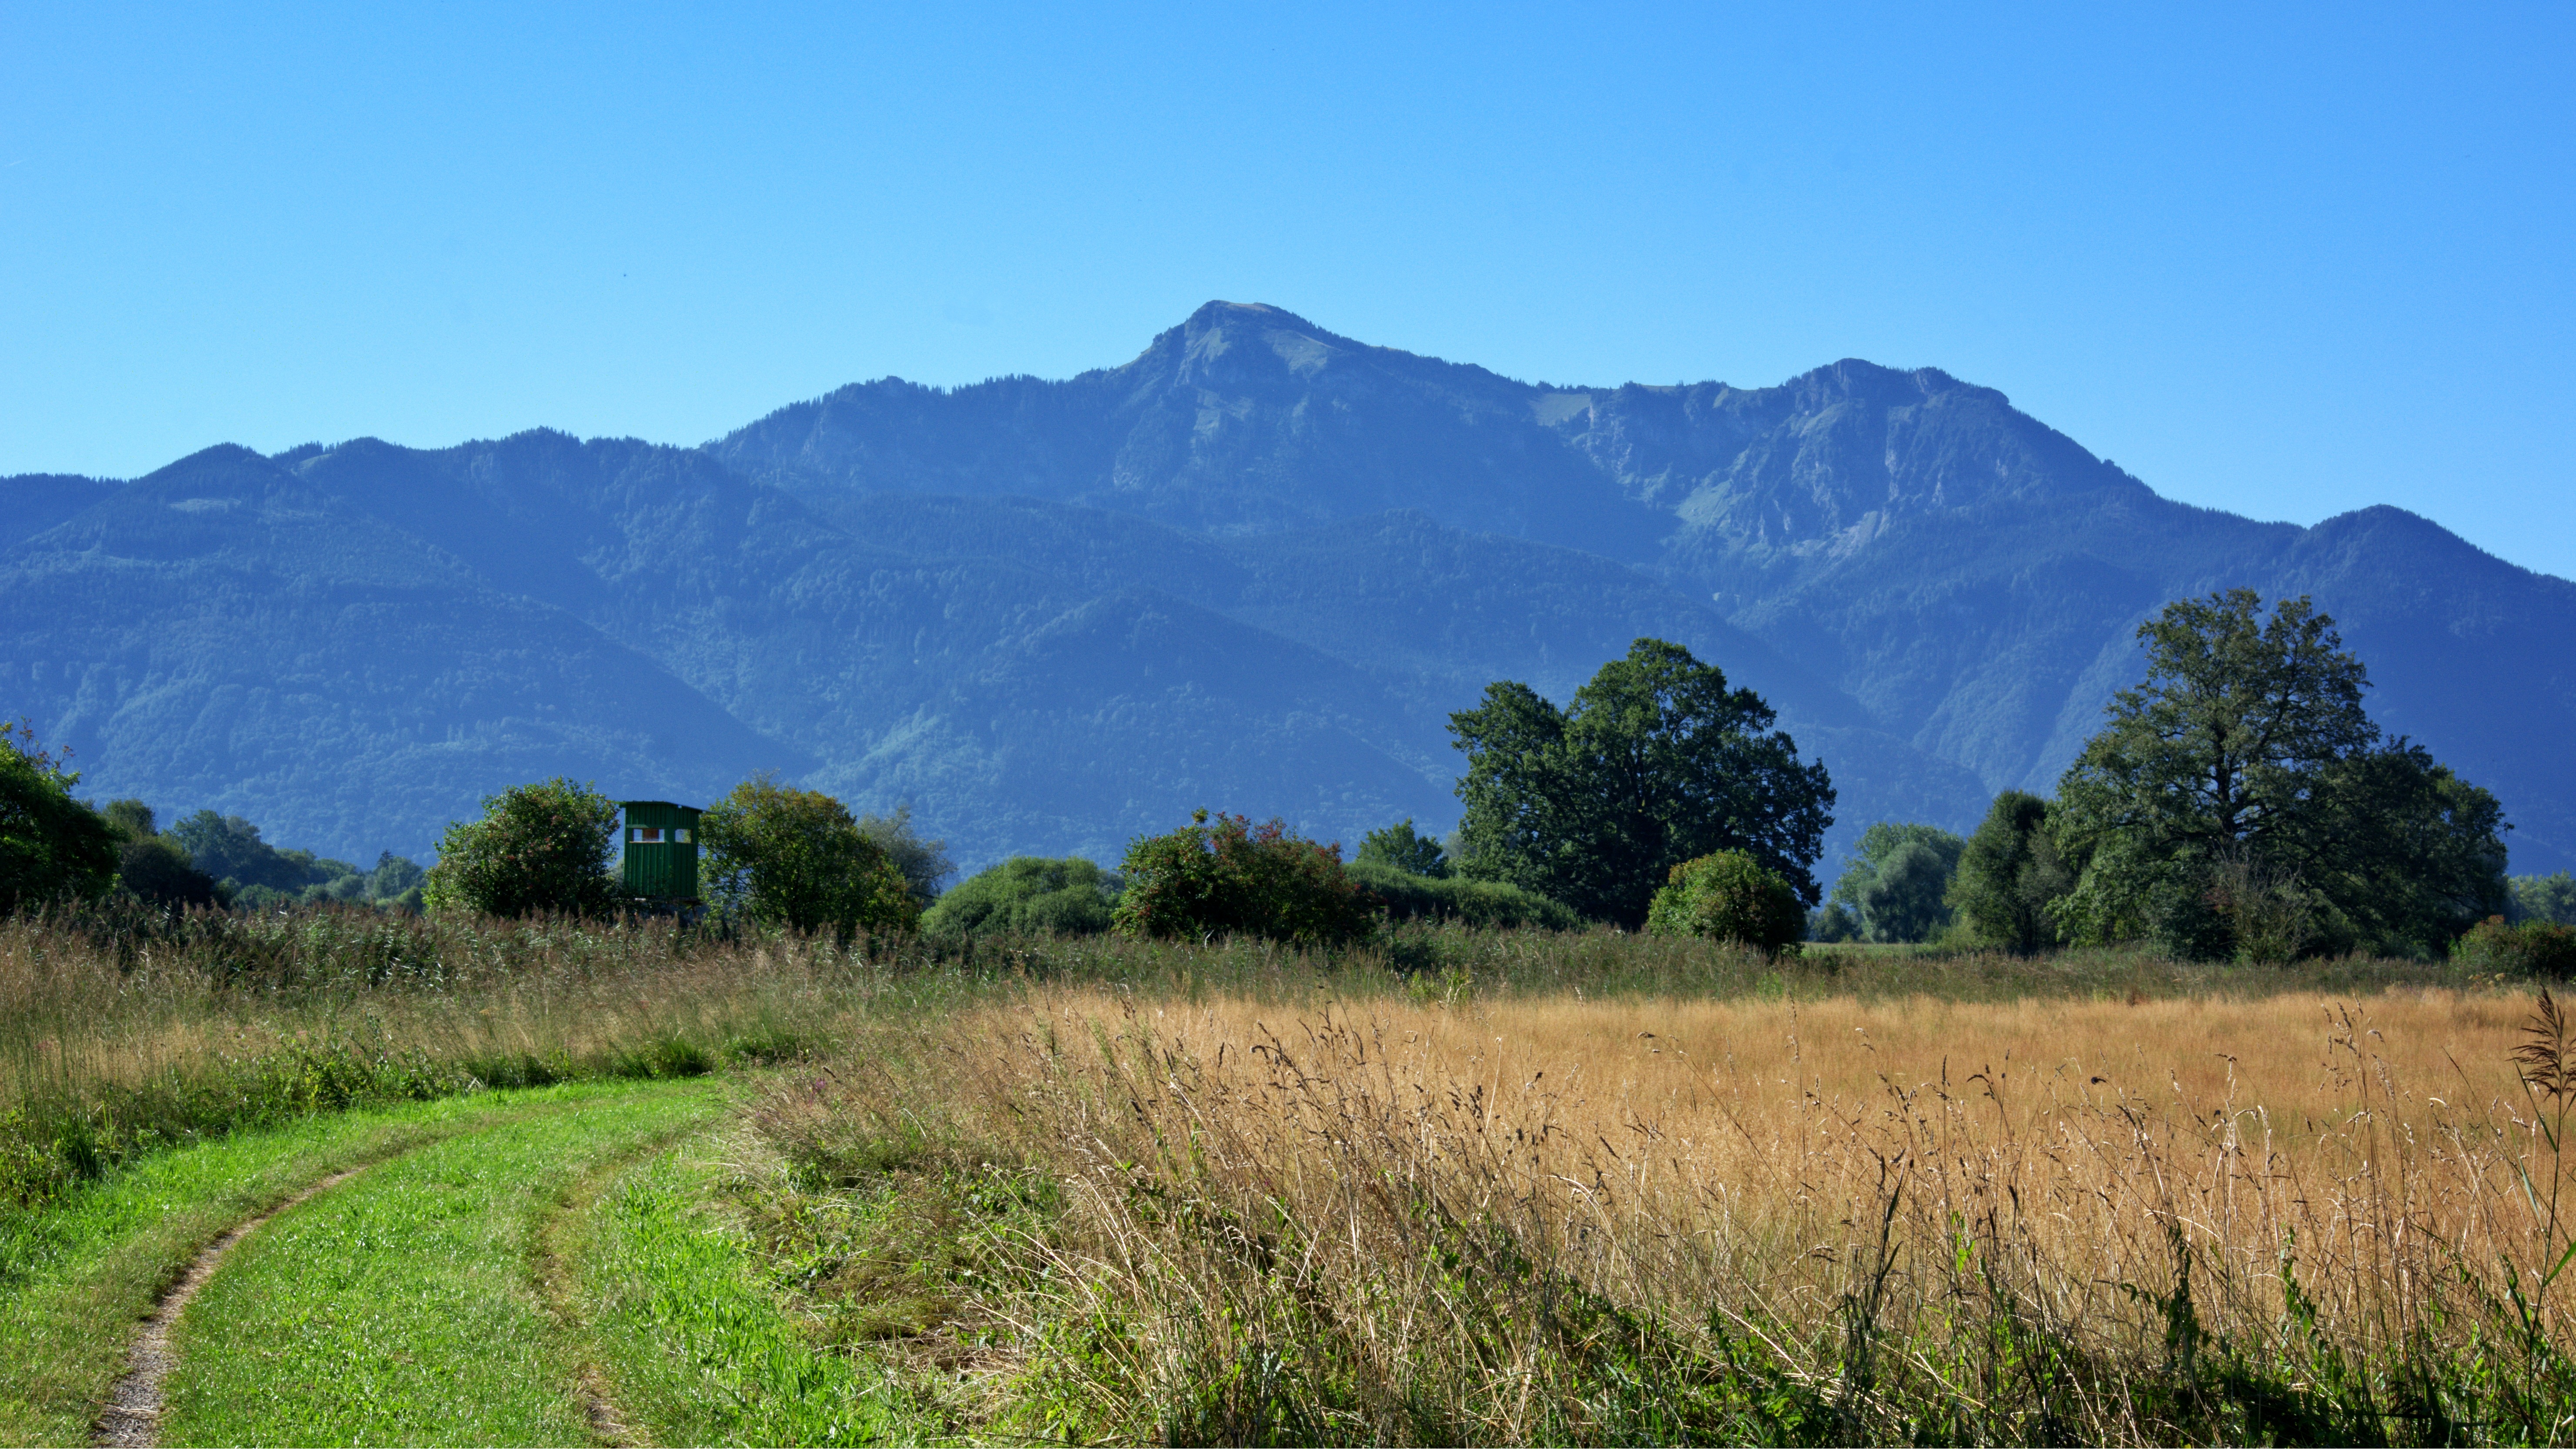
landscape, nature, outdoor, wilderness, mountain, hiking, trail, field, meadow, prairie, hill, valley, mountain range, dirt road, scenic, pasture, holiday, soil, agriculture, camping, leisure, ridge, plain, mountains, grassland, plateau, germany, bavaria, habitat, ecosystem, recovery, steppe, rural area, chiemgau, natural environment, geographical feature, mountainous landforms, land lot